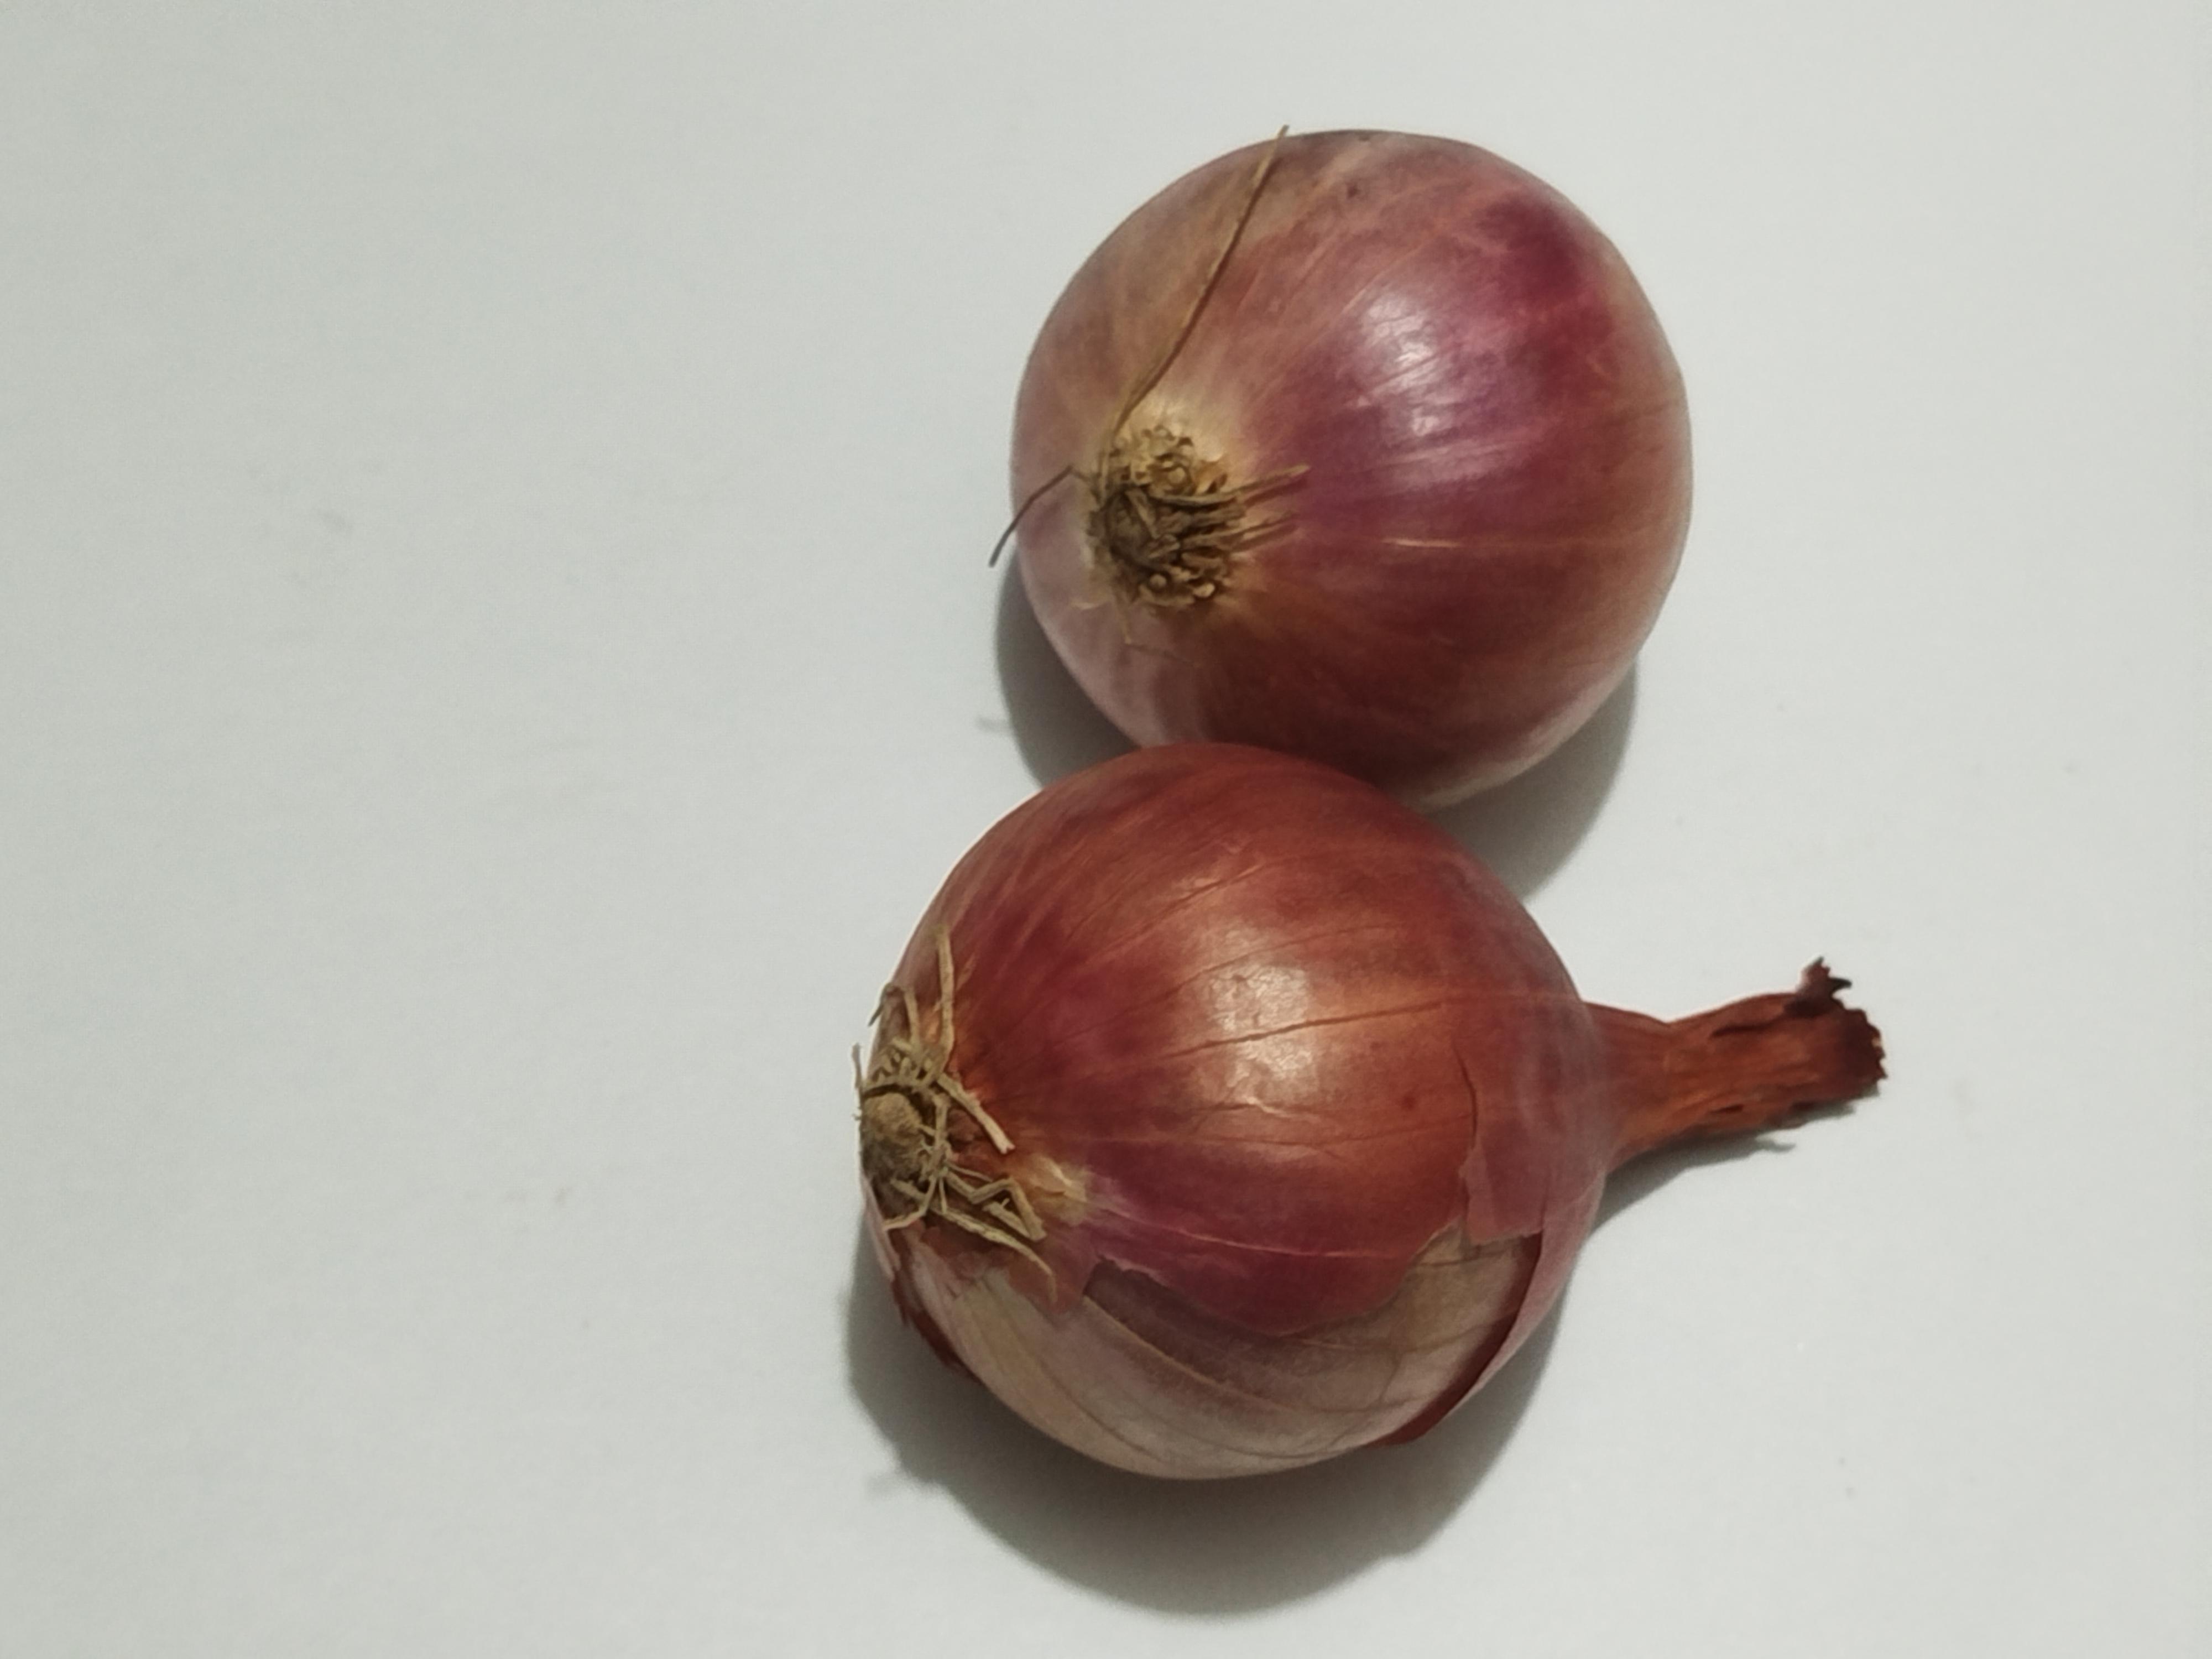
Label: Onion